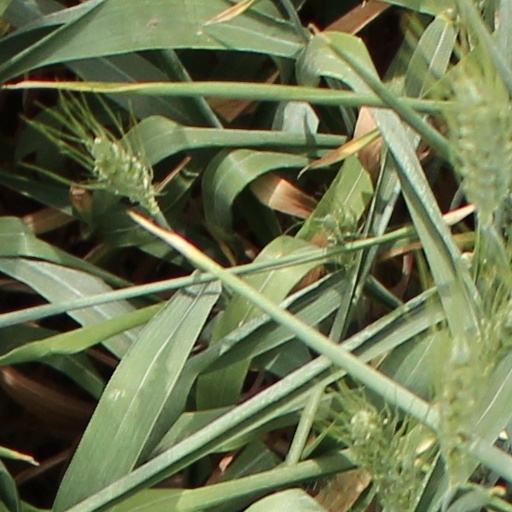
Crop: wheat